Caesars Palace

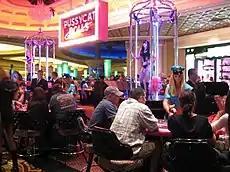
The Pussycat Dolls Casino in 2007

Many international performers have performed at the hotel, including Frank Sinatra, Sammy Davis Jr., Rod Stewart, Celine Dion, Cher, Bette Midler, Liberace, Liza Minnelli, Elton John, George Burns, Pat Cooper, Diana Ross, Teresa Teng, Paul Anka, Julio Iglesias, Judy Garland, David Copperfield, Stevie Nicks, Dolly Parton, Tony Bennett, Steve and Eydie, Gloria Estefan, Phyllis Diller, Luis Miguel, Ike & Tina Turner, Janet Jackson, Shania Twain, Jerry Seinfeld, Harry Belafonte, Louie Anderson, Ricky Martin, Mariah Carey, Deana Martin, B.B. King, The Moody Blues, Pilita Corrales, Matt Goss and Adele.